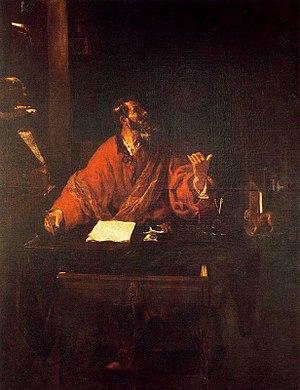
Juan Ribalta né à Madrid fin 1596 ou début 1597 et mort à Valence en octobre 1628 est un peintre baroque espagnol.